Jean-Baptiste Philibert Vaillant

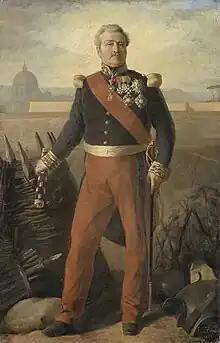
Jean-Baptiste Philibert Vaillant; by Émile Bin (1853)

In 1849, Vaillant was given command of the engineers in the French expeditionary corps to Rome. Promoted to Marshal of France in 1851, Vaillant served as Minister of War from 1854 to 1859, holding the position throughout the Crimean War.